José Mazuelos Pérez

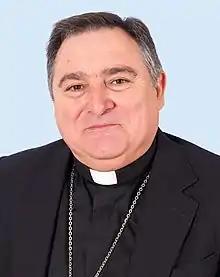

José Mazuelos Pérez (Born Seville 9 October 1960). is a Spanish prelate of the Catholic Church, currently bishop of the diocese of Canarias (part of the Canary Islands) and previously he served as bishop of the diocese of Asidonia-Jerez.